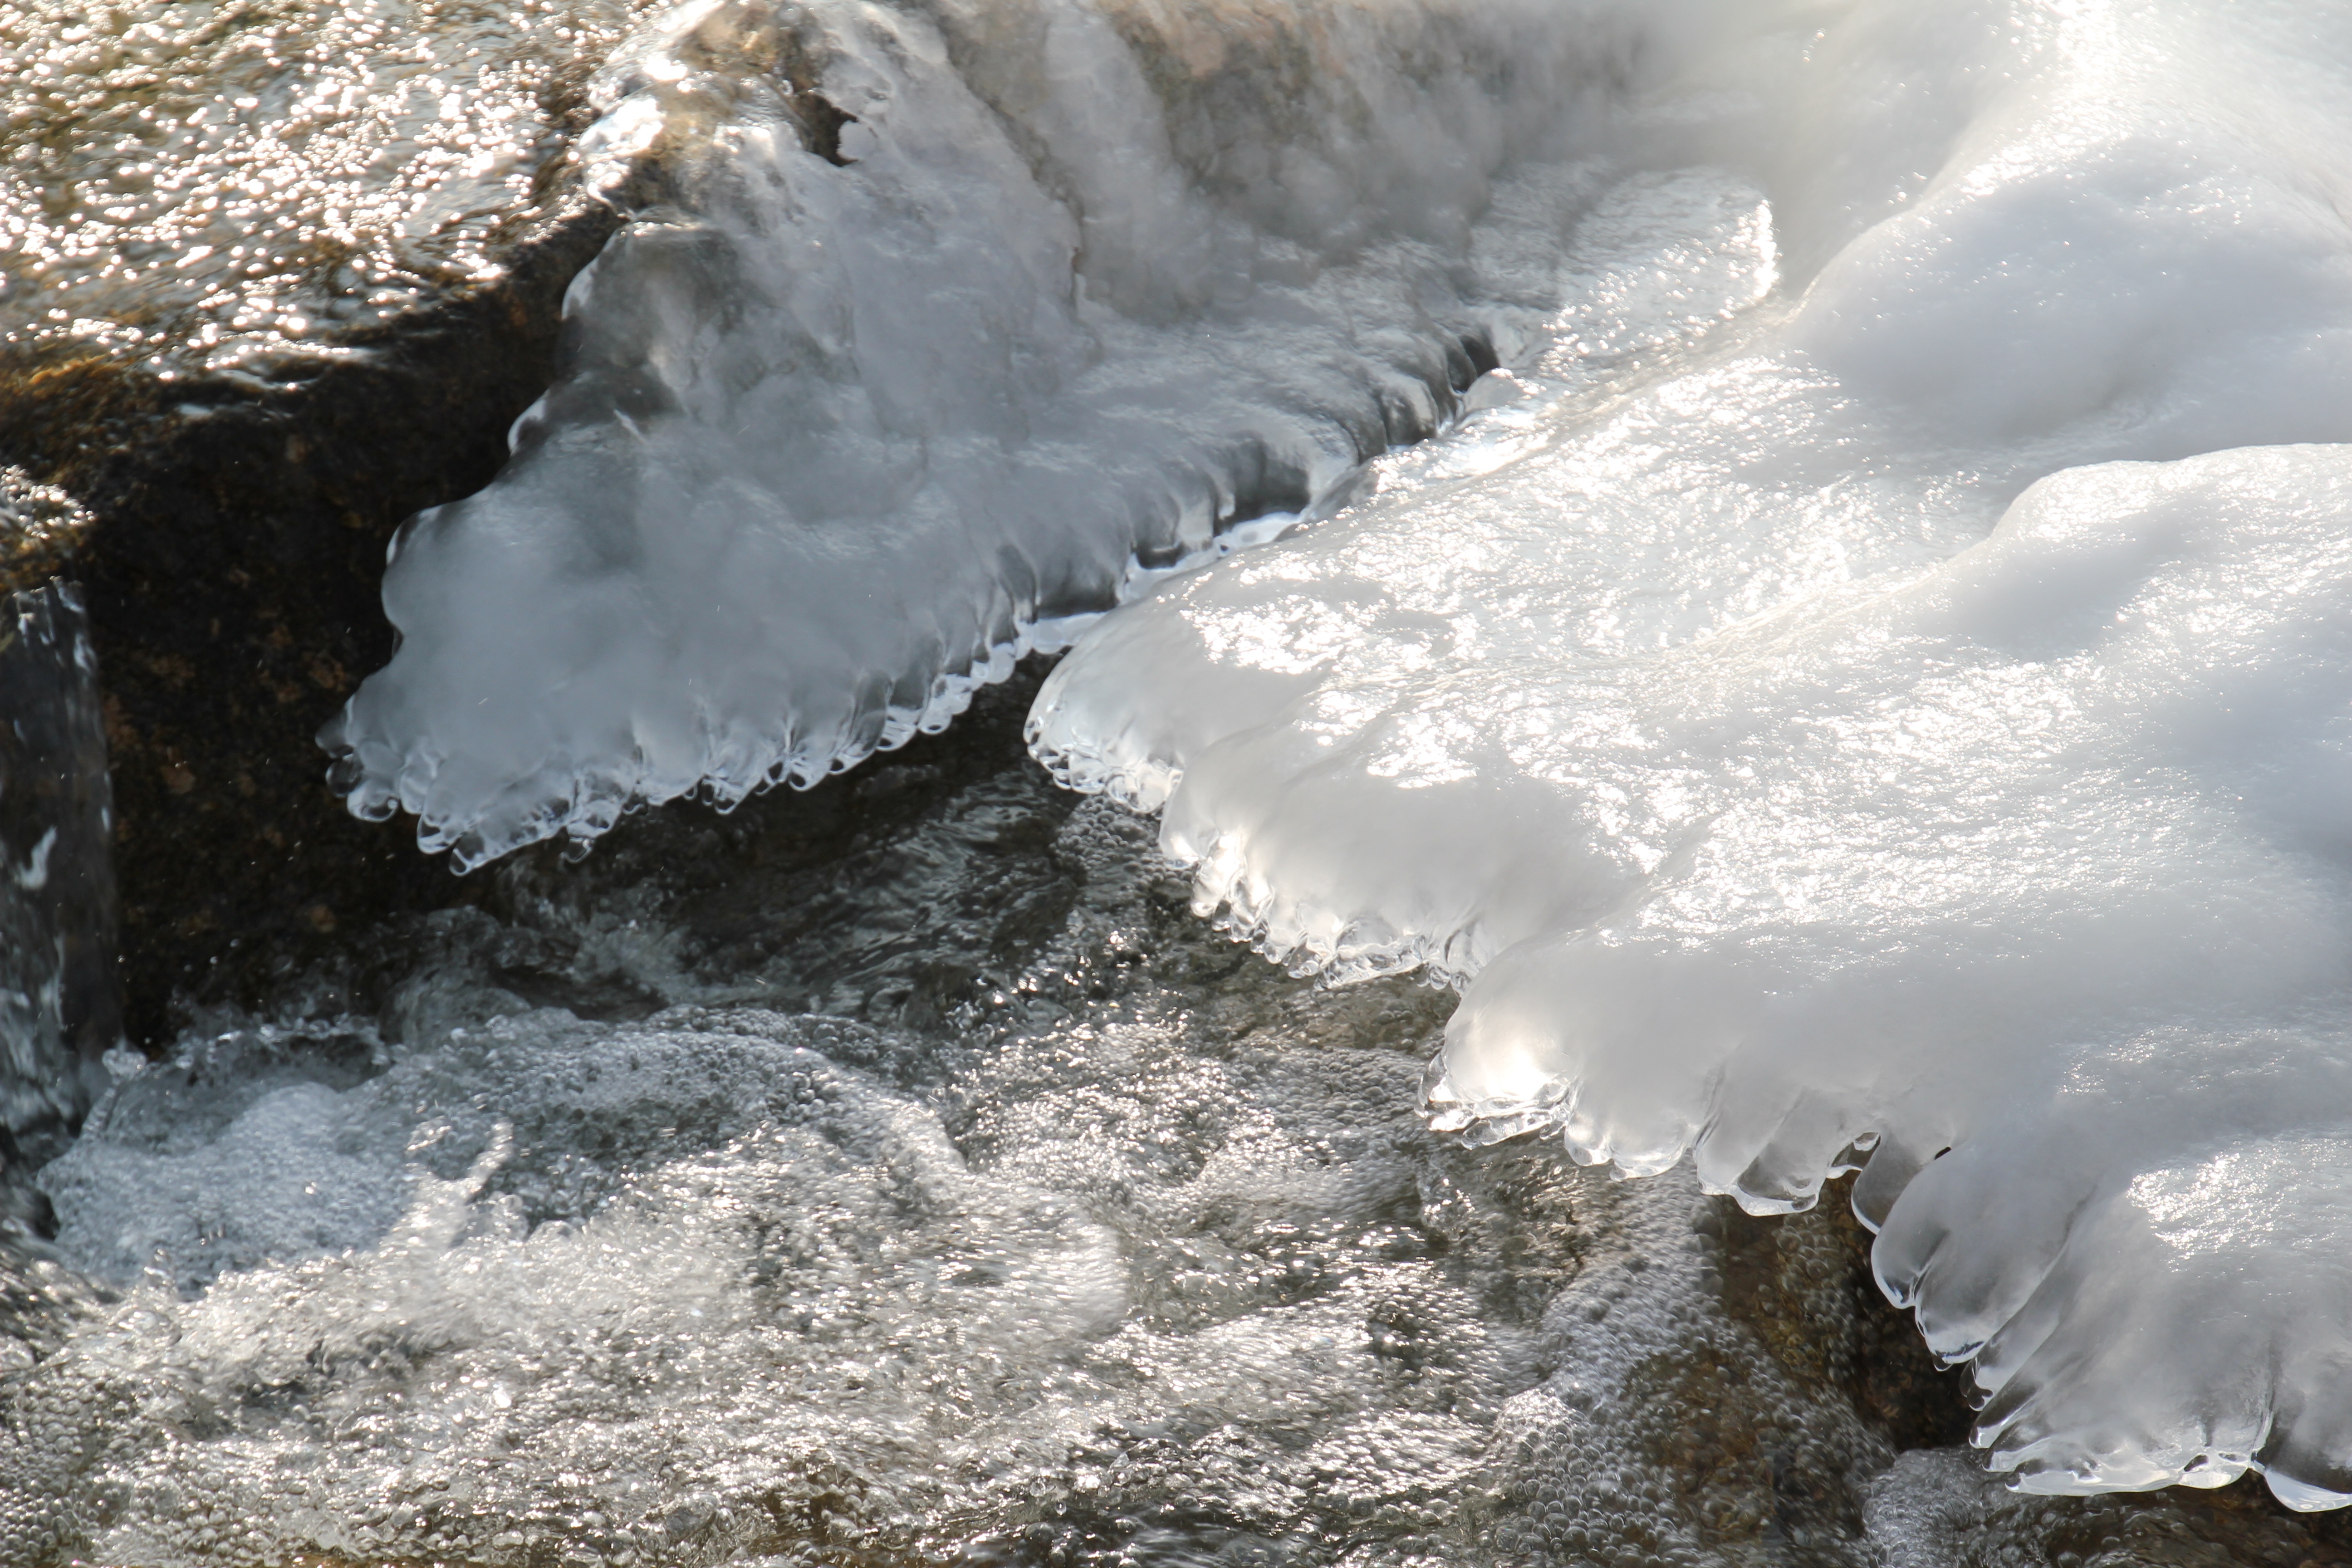
sea, coast, water, waterfall, snow, cold, winter, wave, river, stream, ice, weather, rapid, season, body of water, icicle, water feature, freezing, river ice, ice plates, geological phenomenon, wind wave